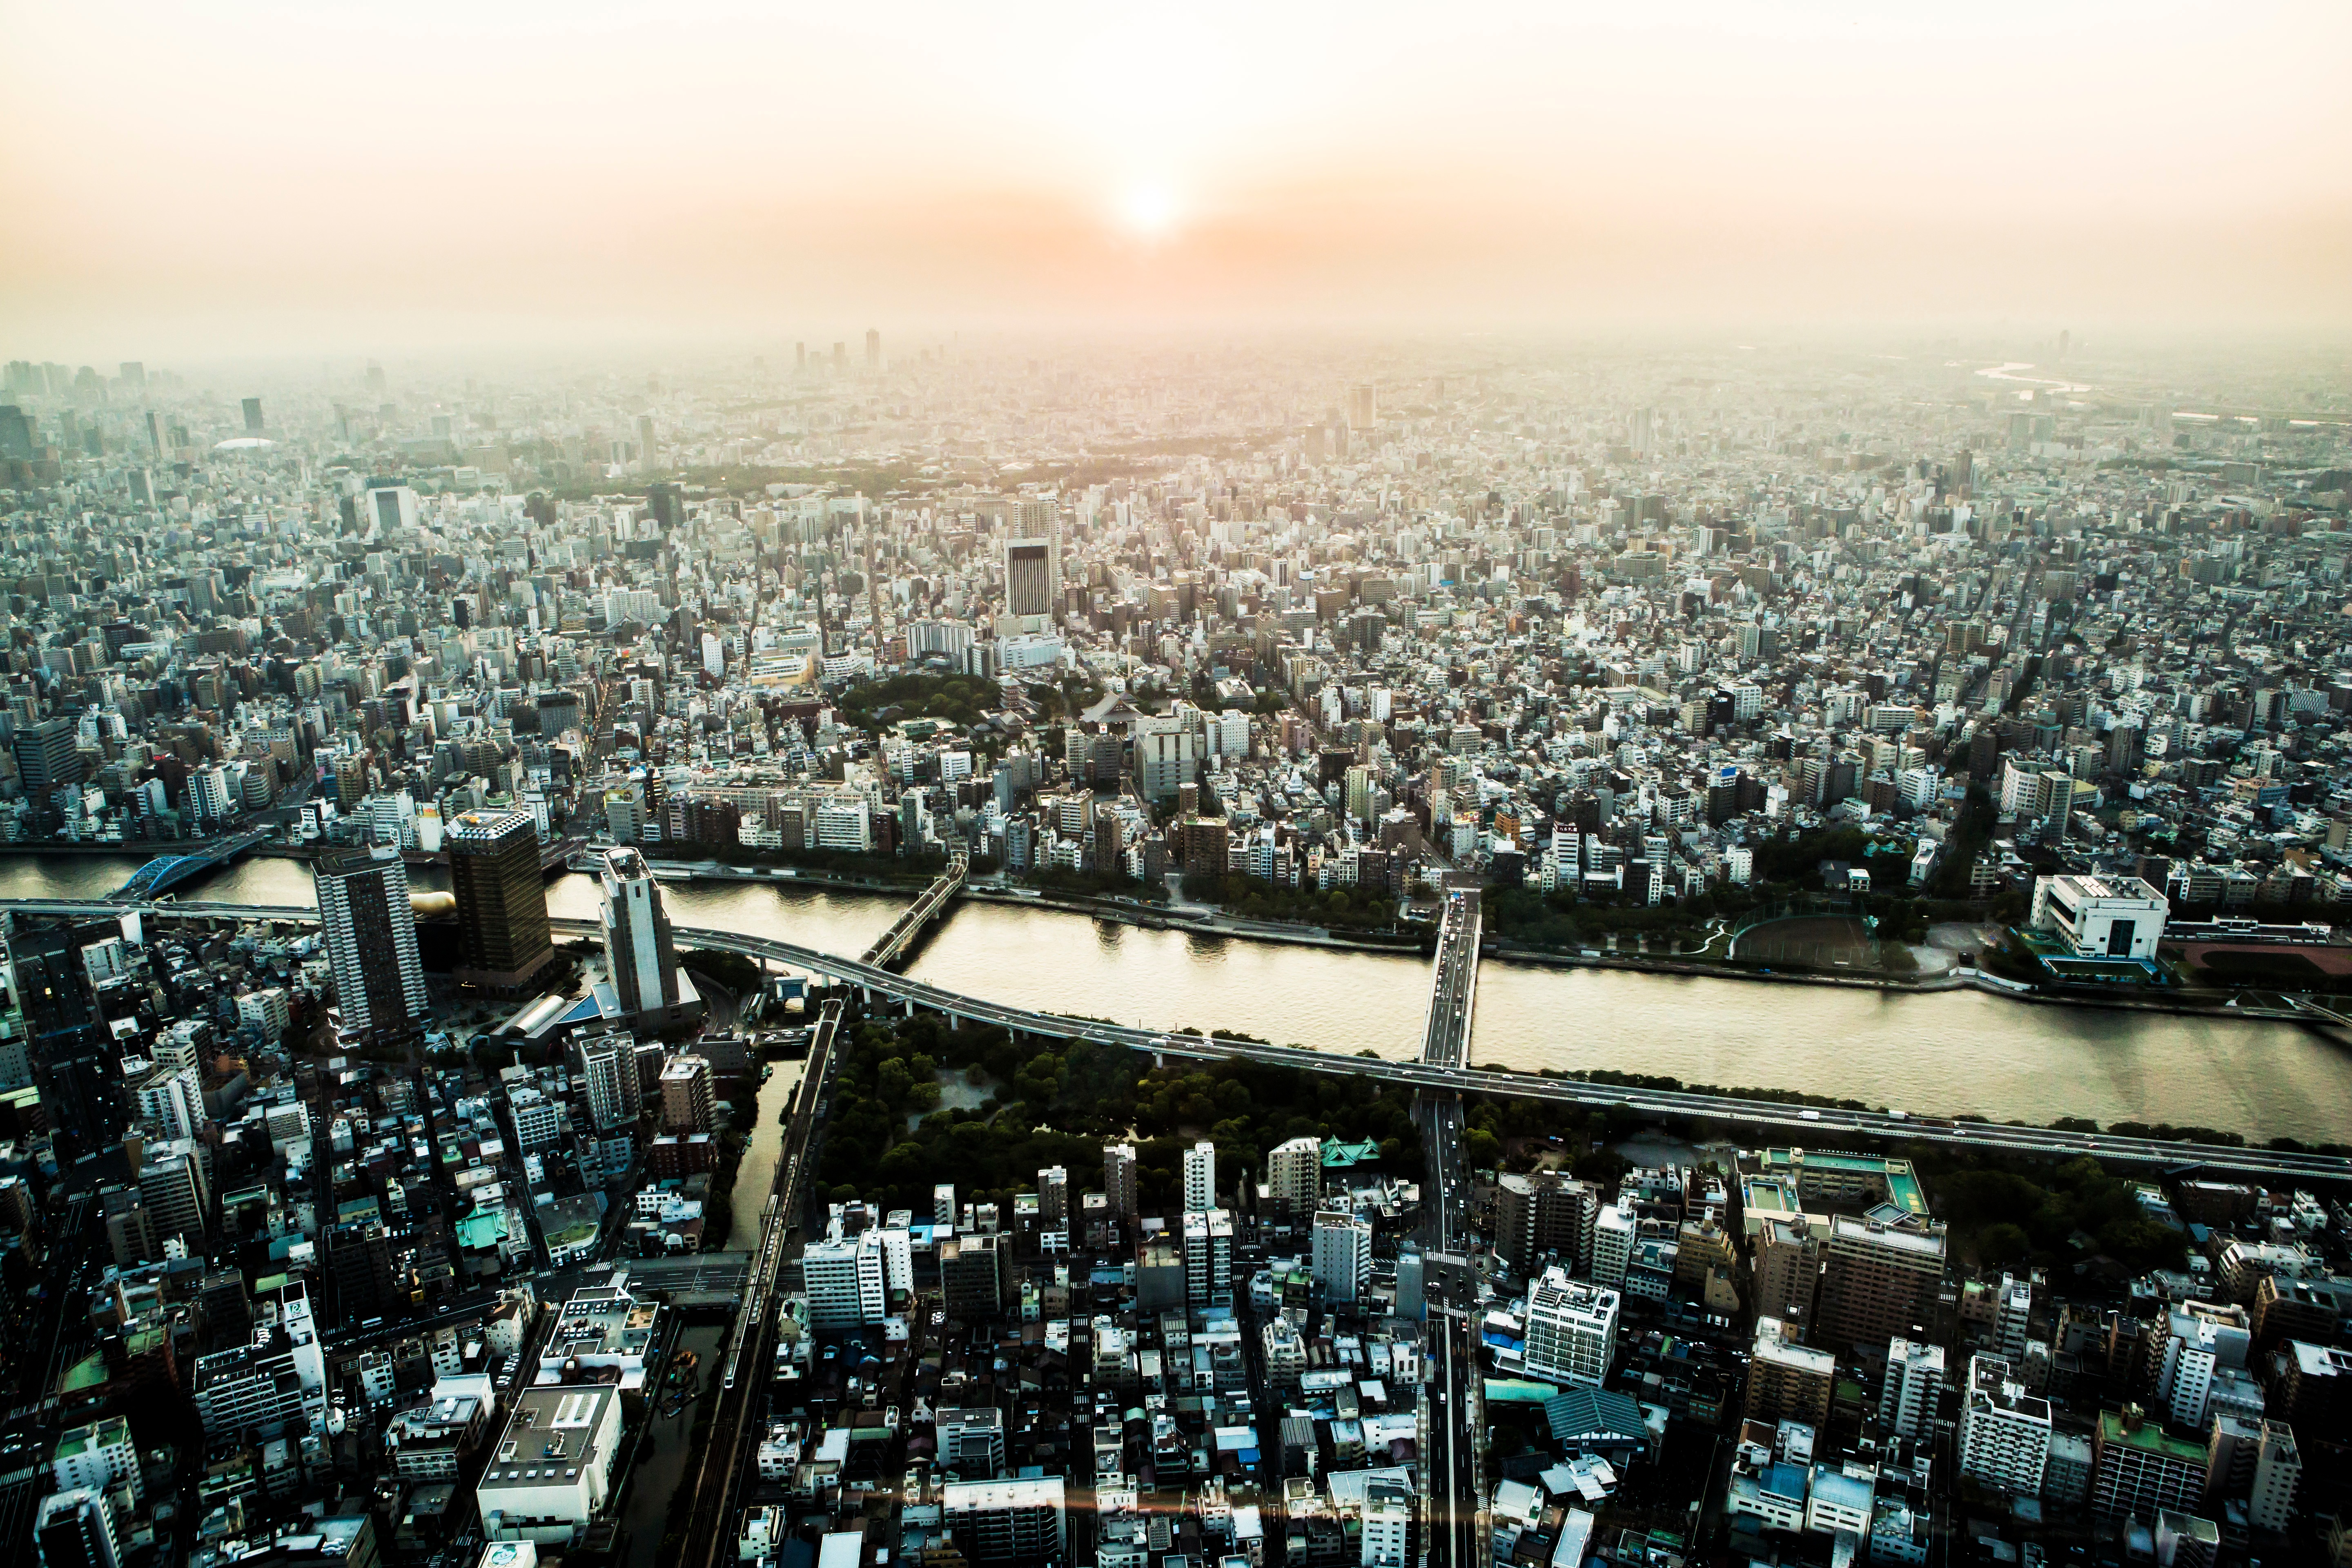
horizon, architecture, skyline, photography, city, skyscraper, river, crowd, cityscape, panorama, evening, japan, stadium, metropolis, aerial photography, urban area, human settlement, atmosphere of earth